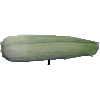
Label: corn_husk